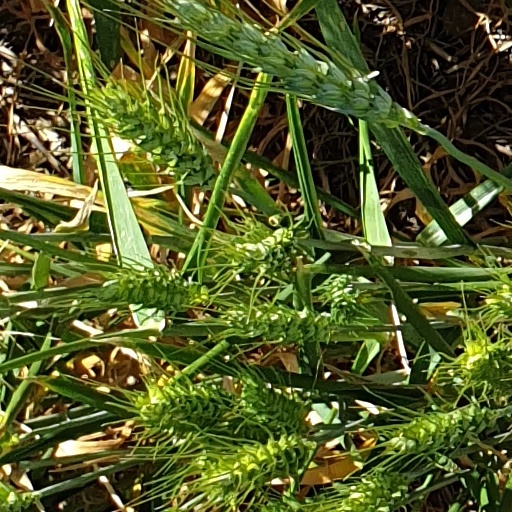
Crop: wheat